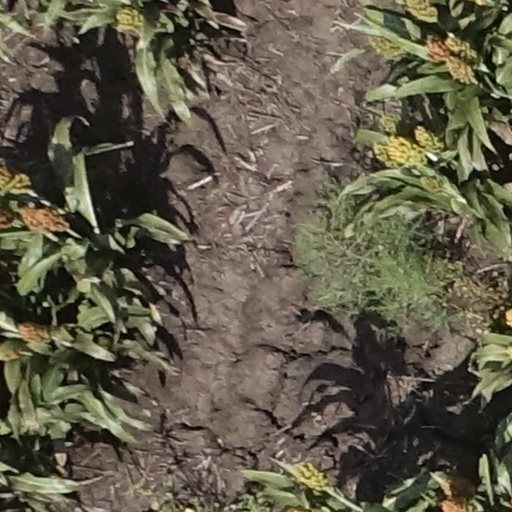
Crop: sorghum